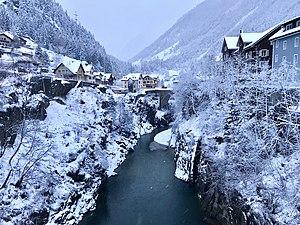
La Göschenerreuss est un affluent de rive gauche de la Reuss, long de 12,4 km, dans la commune de Göschenen au sud-ouest du canton d' Uri.